Return (1985 film)

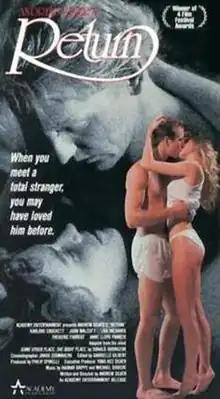
Video cover

Return, also known as Return: A Case of Passion, is a 1985 independent mystery film, written, directed and co-produced by Andrew Silver. It was Silver's debut theatrical work.